Vera Cummings

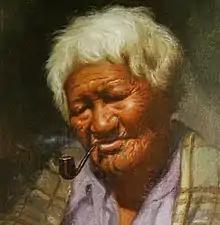
"Maori woman smoking a pipe"

Cummings was born in Thames, a small town in the North Island of New Zealand, in 1891. Her parents Matthew and Annie were of Scottish and Irish descent. The family later moved to Hamilton and Tauranga, followed by Auckland. There, Matthew worked in residential constructions, and built a number of large timber houses in the suburbs of Ponsonby and Herne Bay.